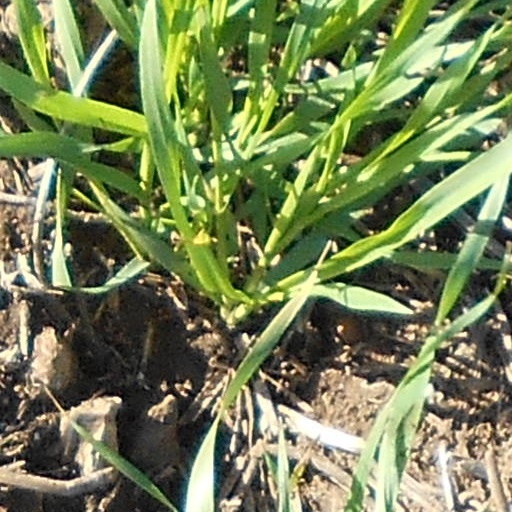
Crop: wheat